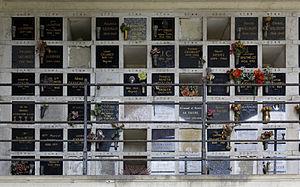
Cases du columbarium du cimetière du Père-Lachaise.
Francis ou François Le Basser est un homme politique et résistant français, né le 2 avril 1889 à Rennes et mort le 6 mars 1974 à Laval.
Le cimetière du Père-Lachaise de Paris est le lieu d'incinération de nombreuses personnalités.